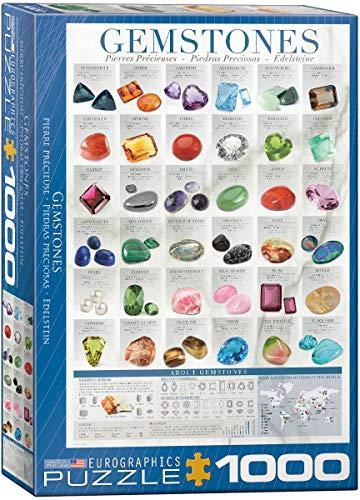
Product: EuroGraphics Gemstones Puzzle (1000-Piece)
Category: Toys & Games | Puzzles | Jigsaw Puzzles
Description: Great Condition.
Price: $18.57
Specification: ProductDimensions:19.2x26.5x0.1inches|ItemWeight:1.65pounds|ShippingWeight:1.65pounds(Viewshippingratesandpolicies)|DomesticShipping:ItemcanbeshippedwithinU.S.|InternationalShipping:ThisitemcanbeshippedtoselectcountriesoutsideoftheU.S.LearnMore|ASIN:B00HV7NRBE|Itemmodelnumber:6000-0582|Manufacturerrecommendedage:9-16years